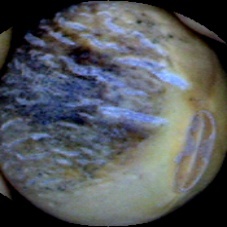
Label: Spotted